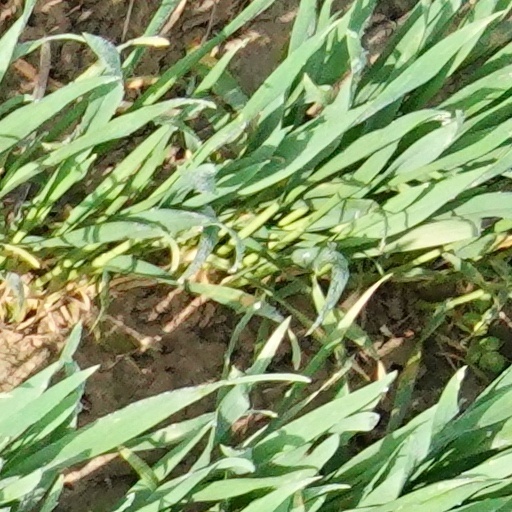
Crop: wheat